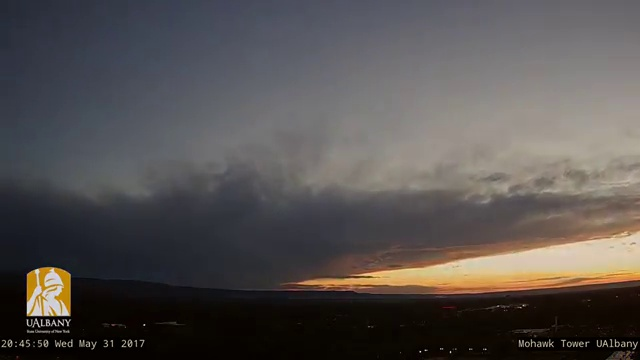
Fire: no
Smoke: no